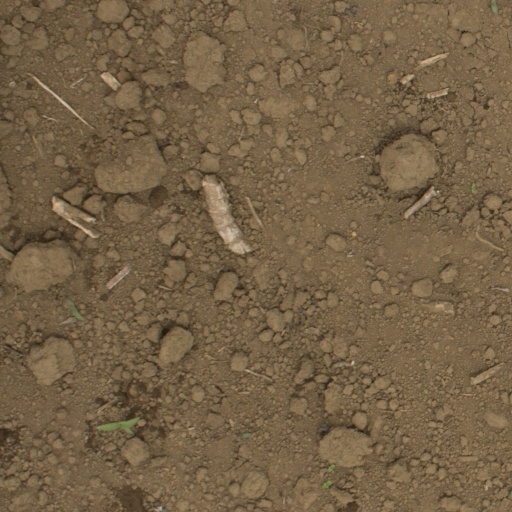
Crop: Jerusalem artichoke